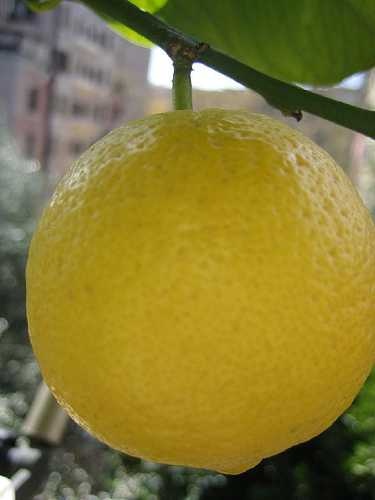
Label: Lemon